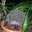
Label: porcupine